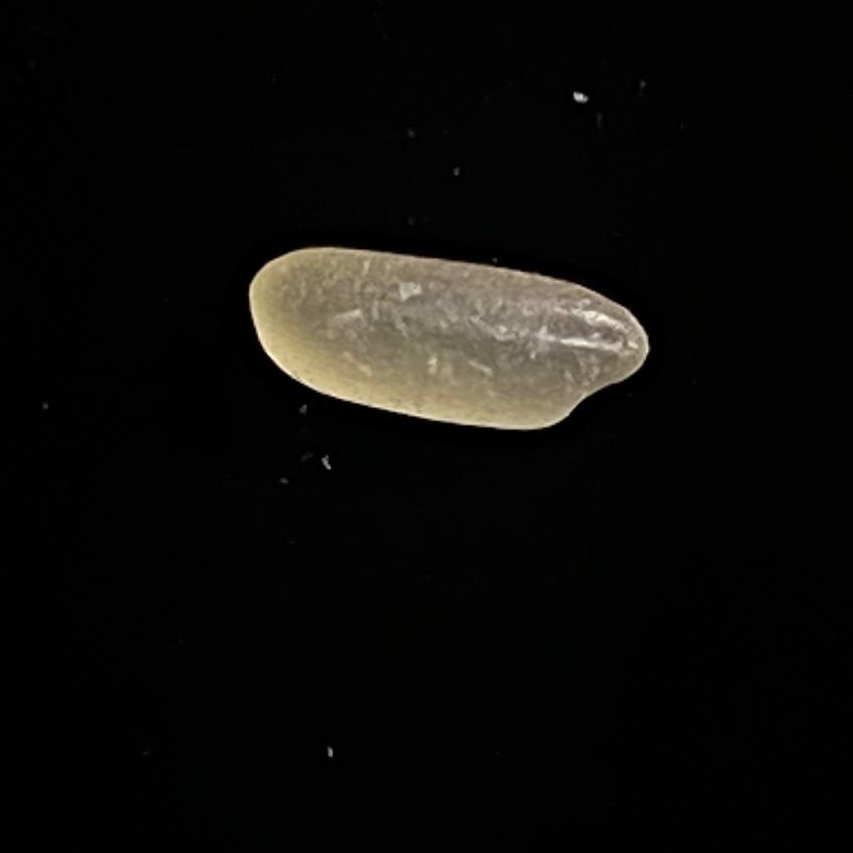
Rice variety: Paijam